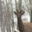
Label: deer